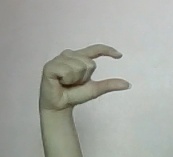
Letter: dal